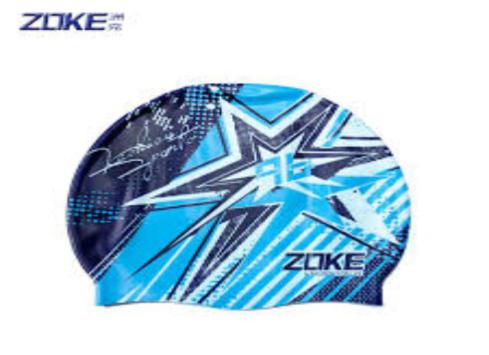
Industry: Clothes